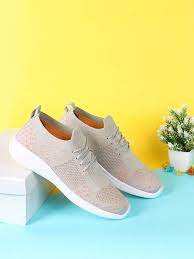
Label: Brogue